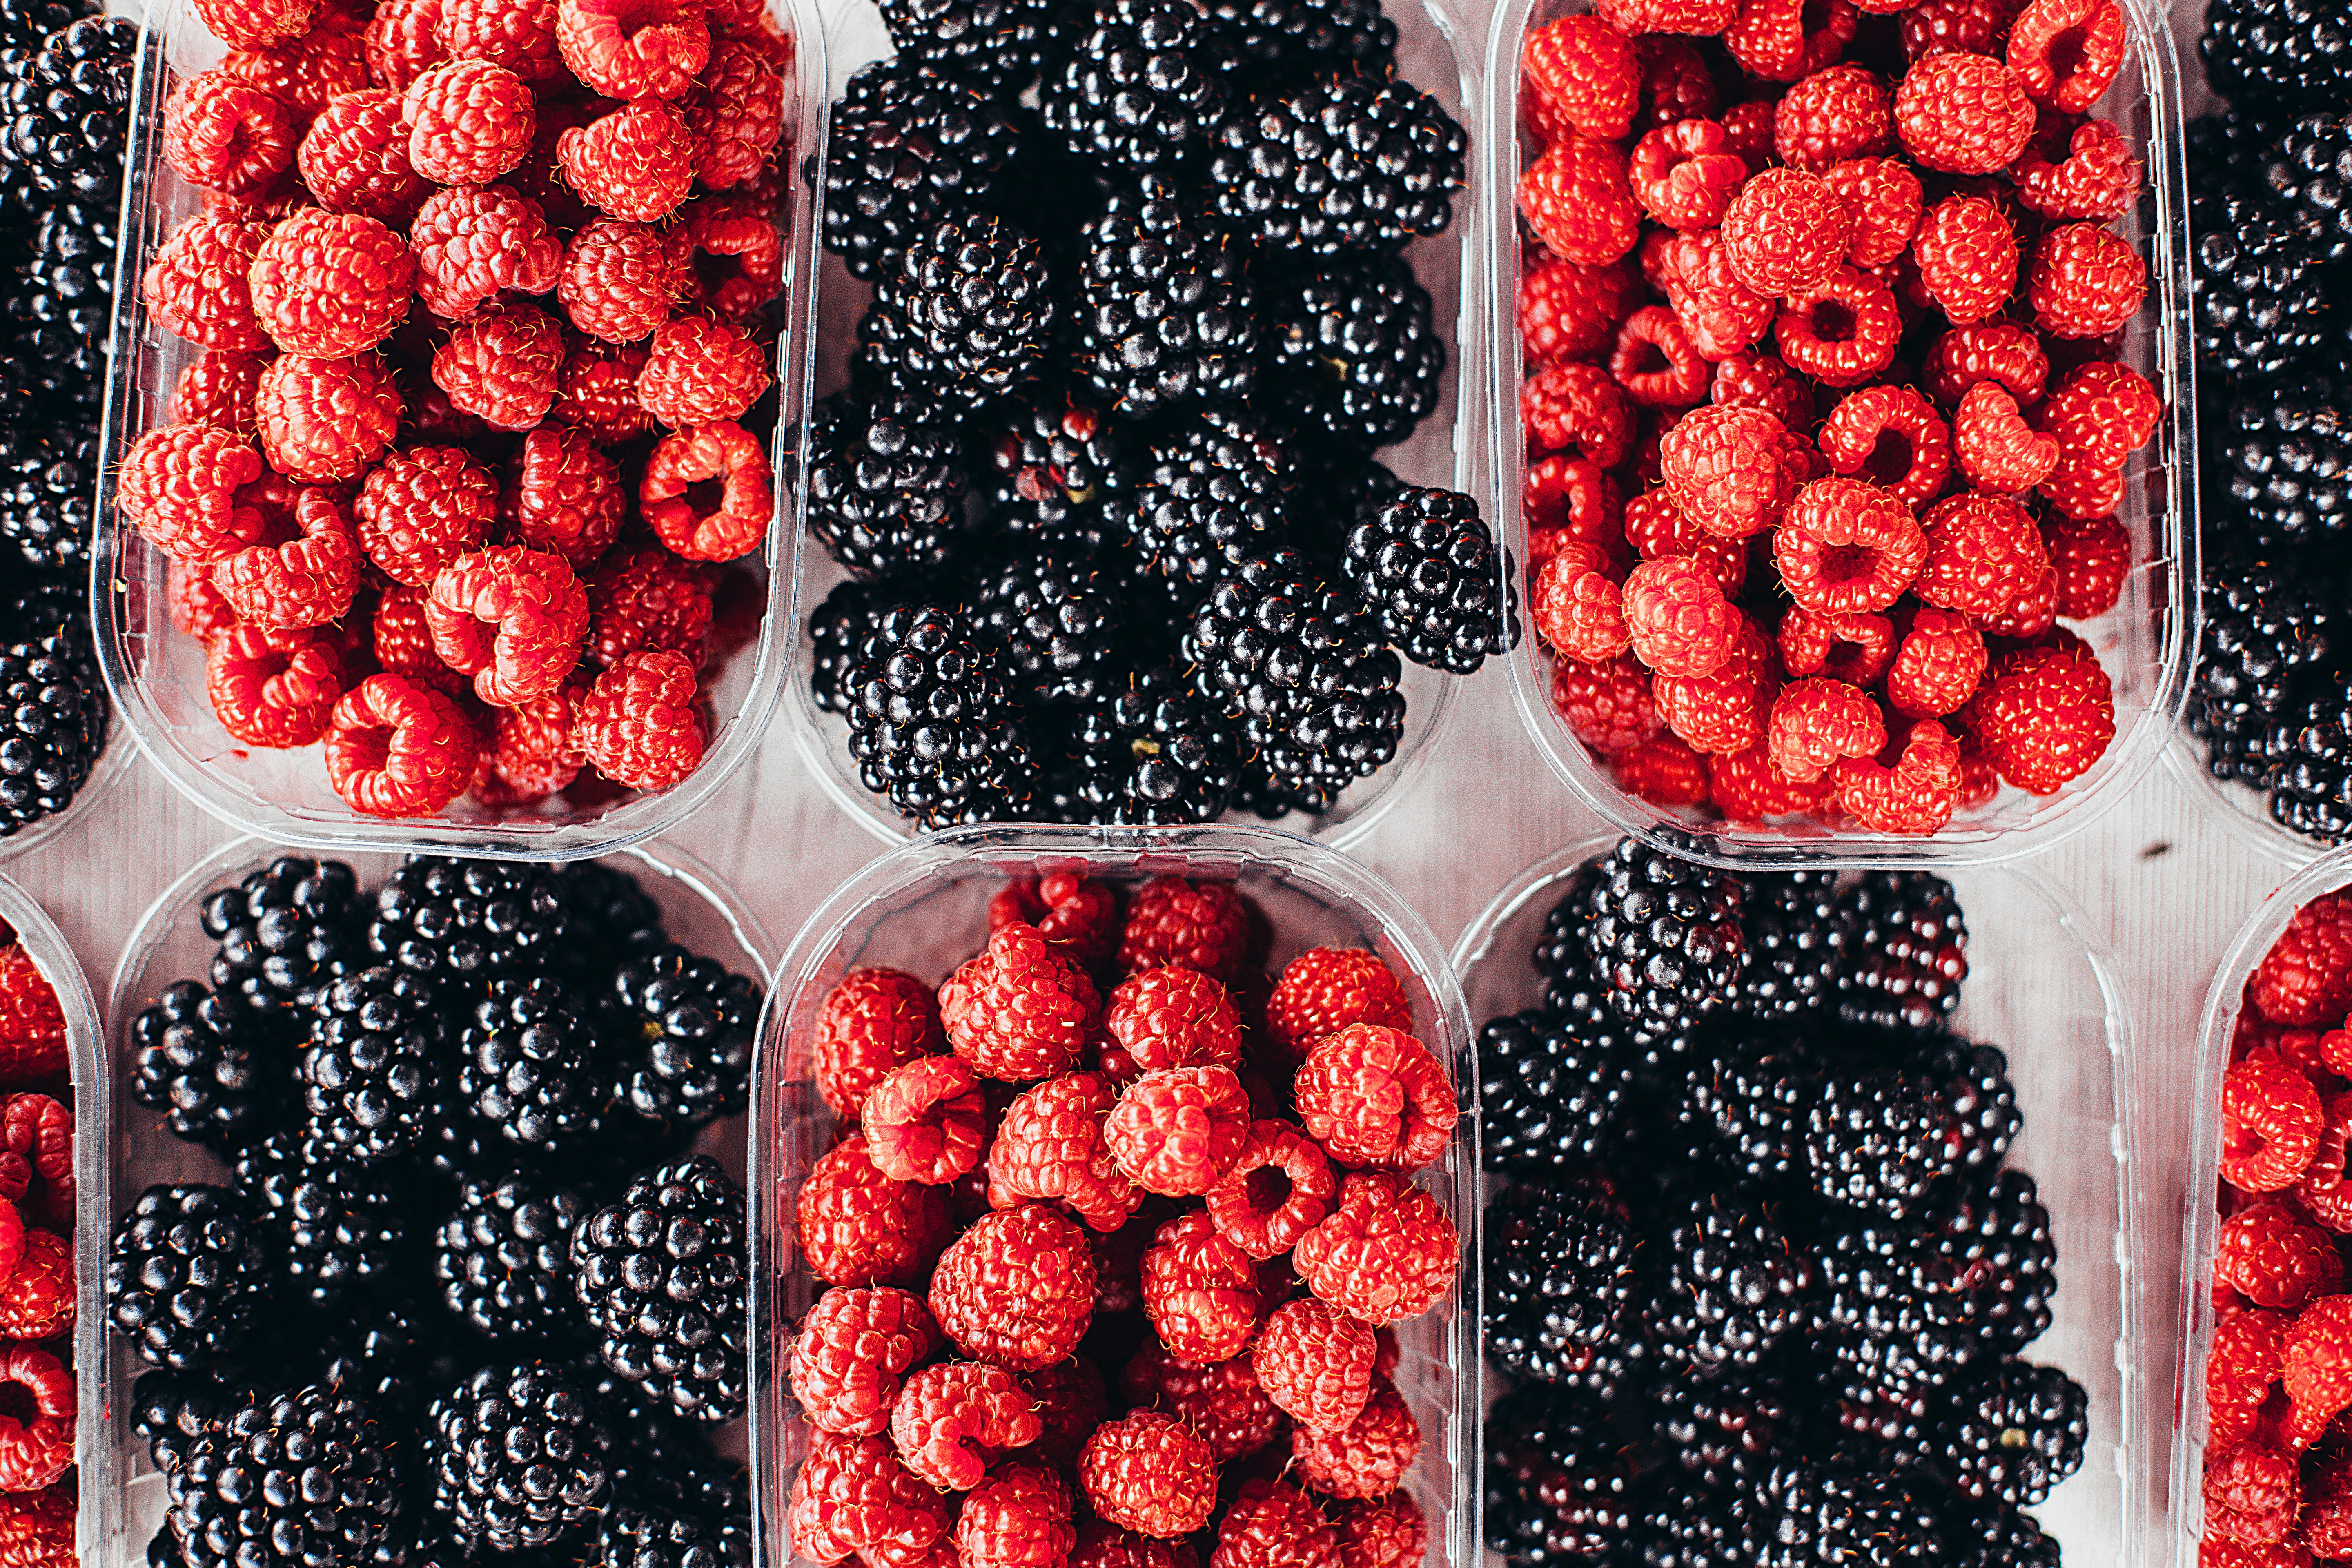
fruit, berry, raspberry, local food, produce, natural foods, food, blackberry, frutti di bosco, superfood, strawberries, strawberry, tayberry, cranberry, pavlova, sweetness, loganberry